Large-conductance mechanosensitive channel

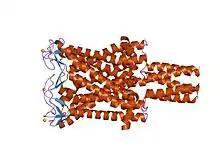
mechanosensitive channel of large conductance (mscl)

Large conductance mechanosensitive ion channels (MscLs) (TC# 1.A.22) are a family of pore-forming membrane proteins that are responsible for translating stresses at the cell membrane into an electrophysiological response. MscL has a relatively large conductance, 3 nS, making it permeable to ions, water, and small proteins when opened. MscL acts as stretch-activated osmotic release valve in response to osmotic shock.